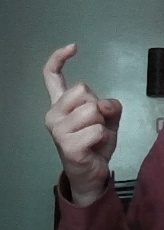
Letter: ra